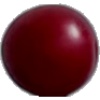
Label: Cherry Wax Red 1